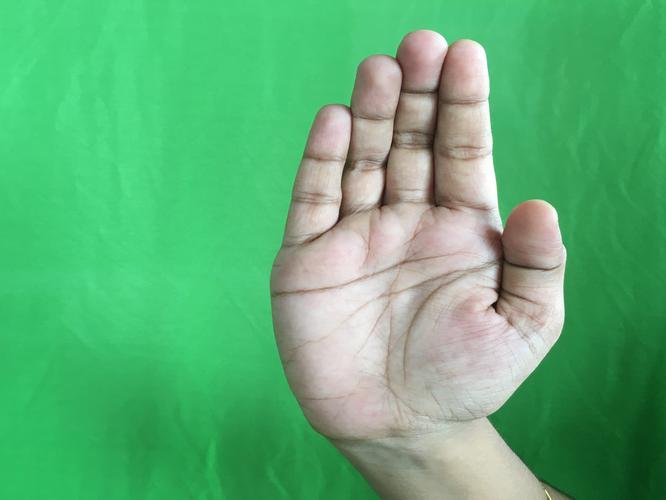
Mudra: Sarpasirsha
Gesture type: single_hand